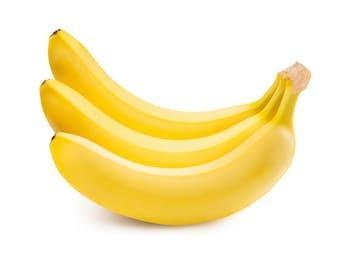
Label: banana